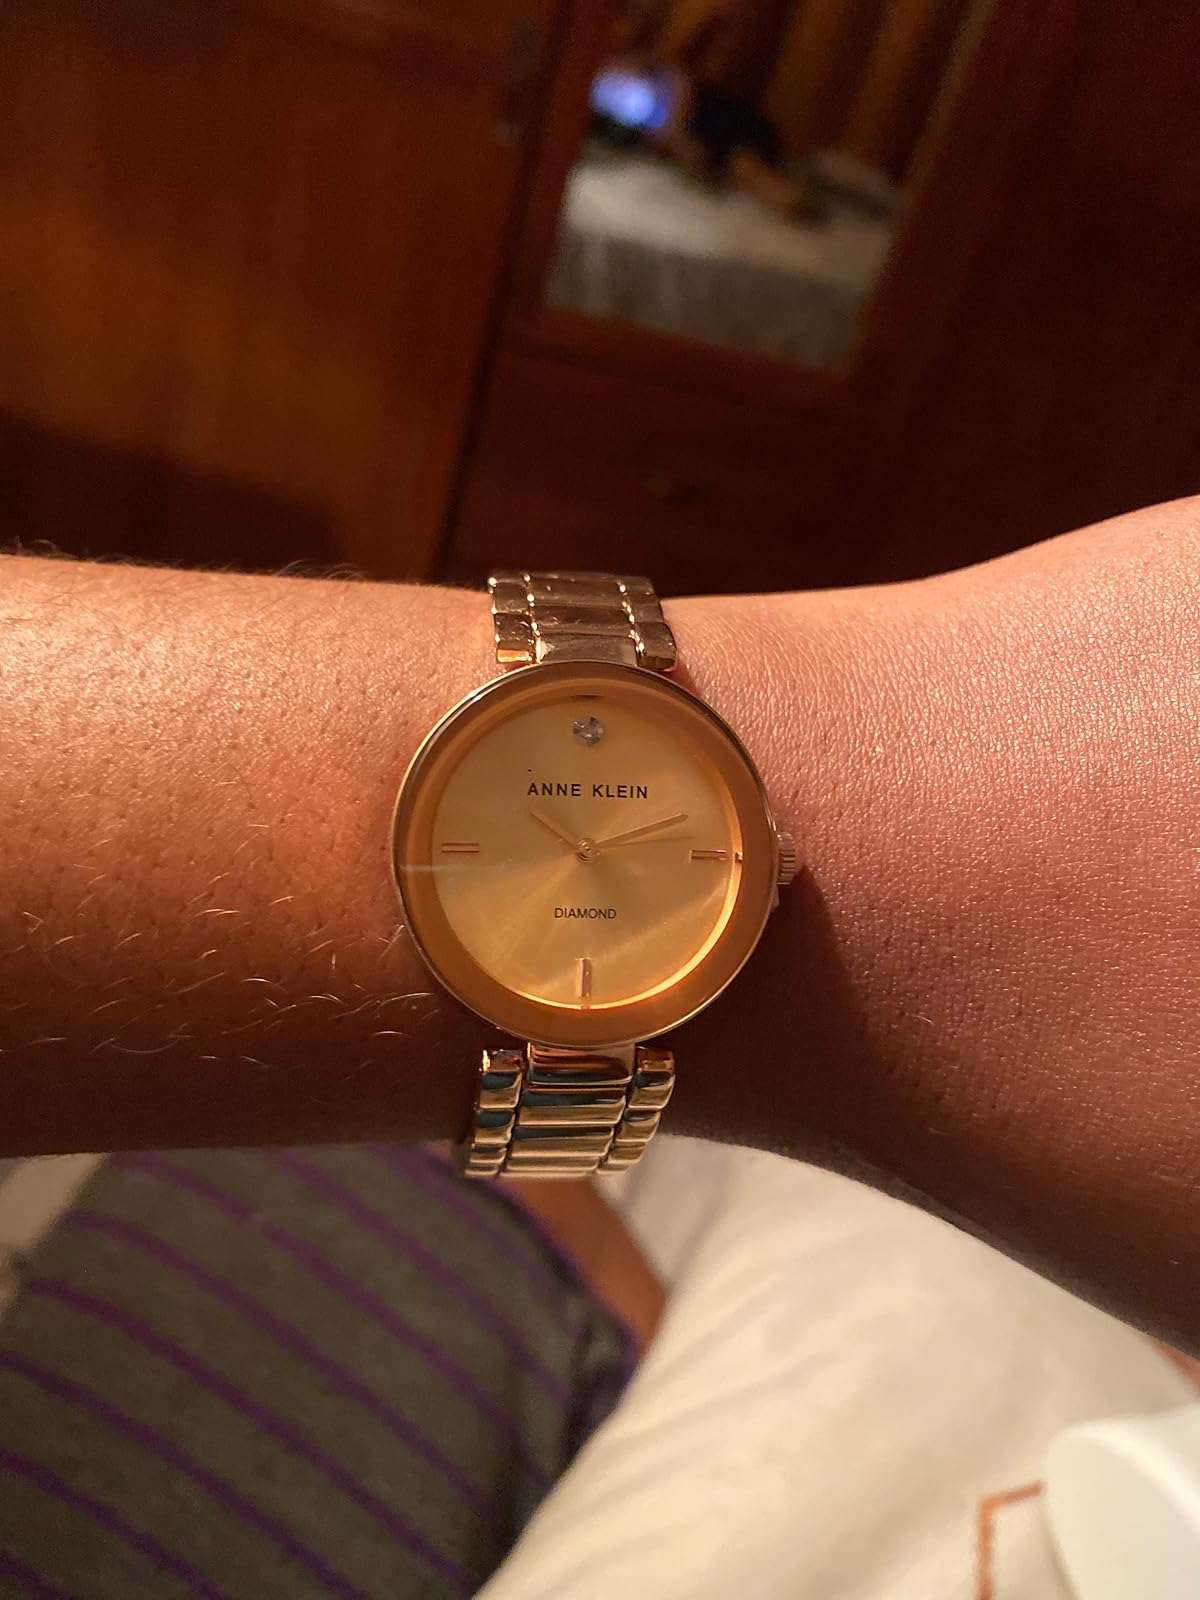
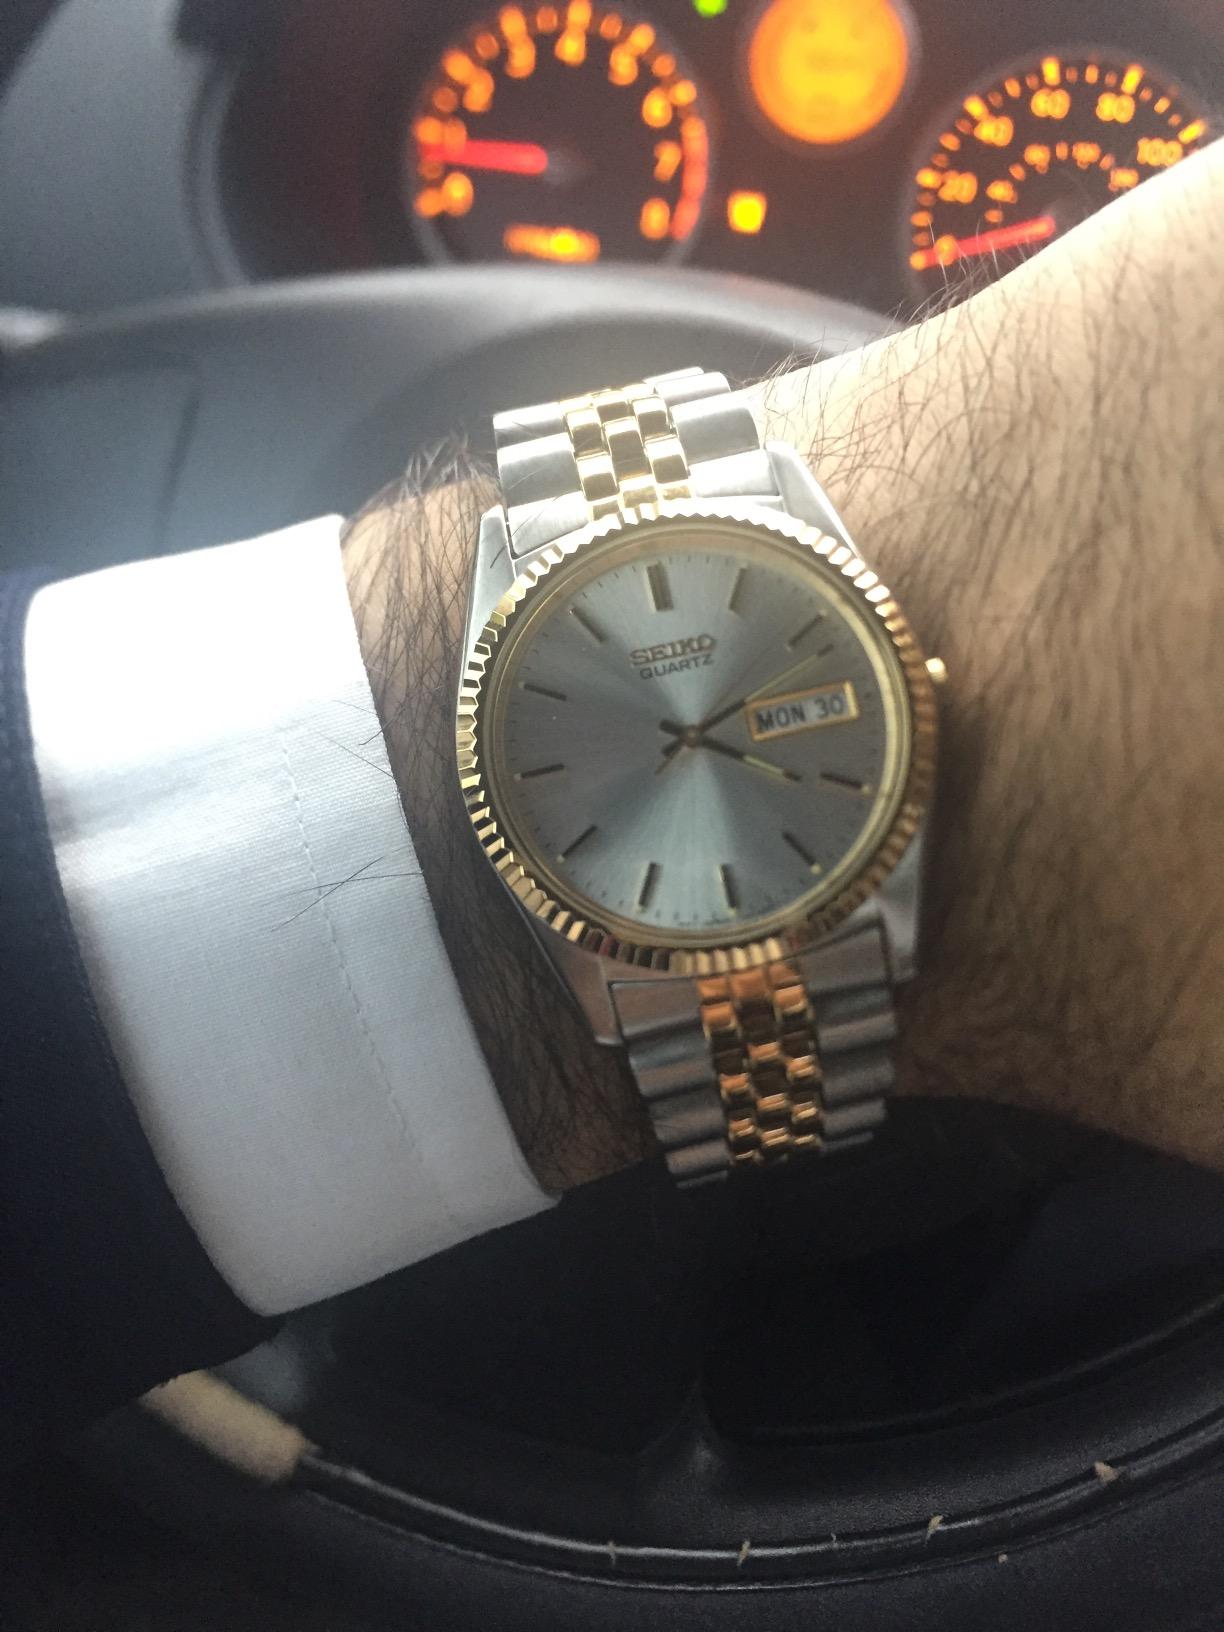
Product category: accessories_watch
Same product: no